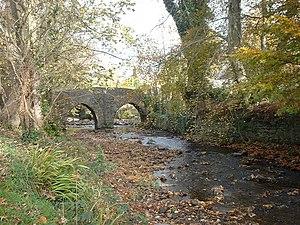
Ballasalla est un village de l'île de Man, près de la ville de Castletown. Pour l'essentiel, le village a été bâti près des ruines de l'abbaye de Rushen.
La Silverburn est un cours d'eau de la région du Ronaldsway, sur l'île de Man.